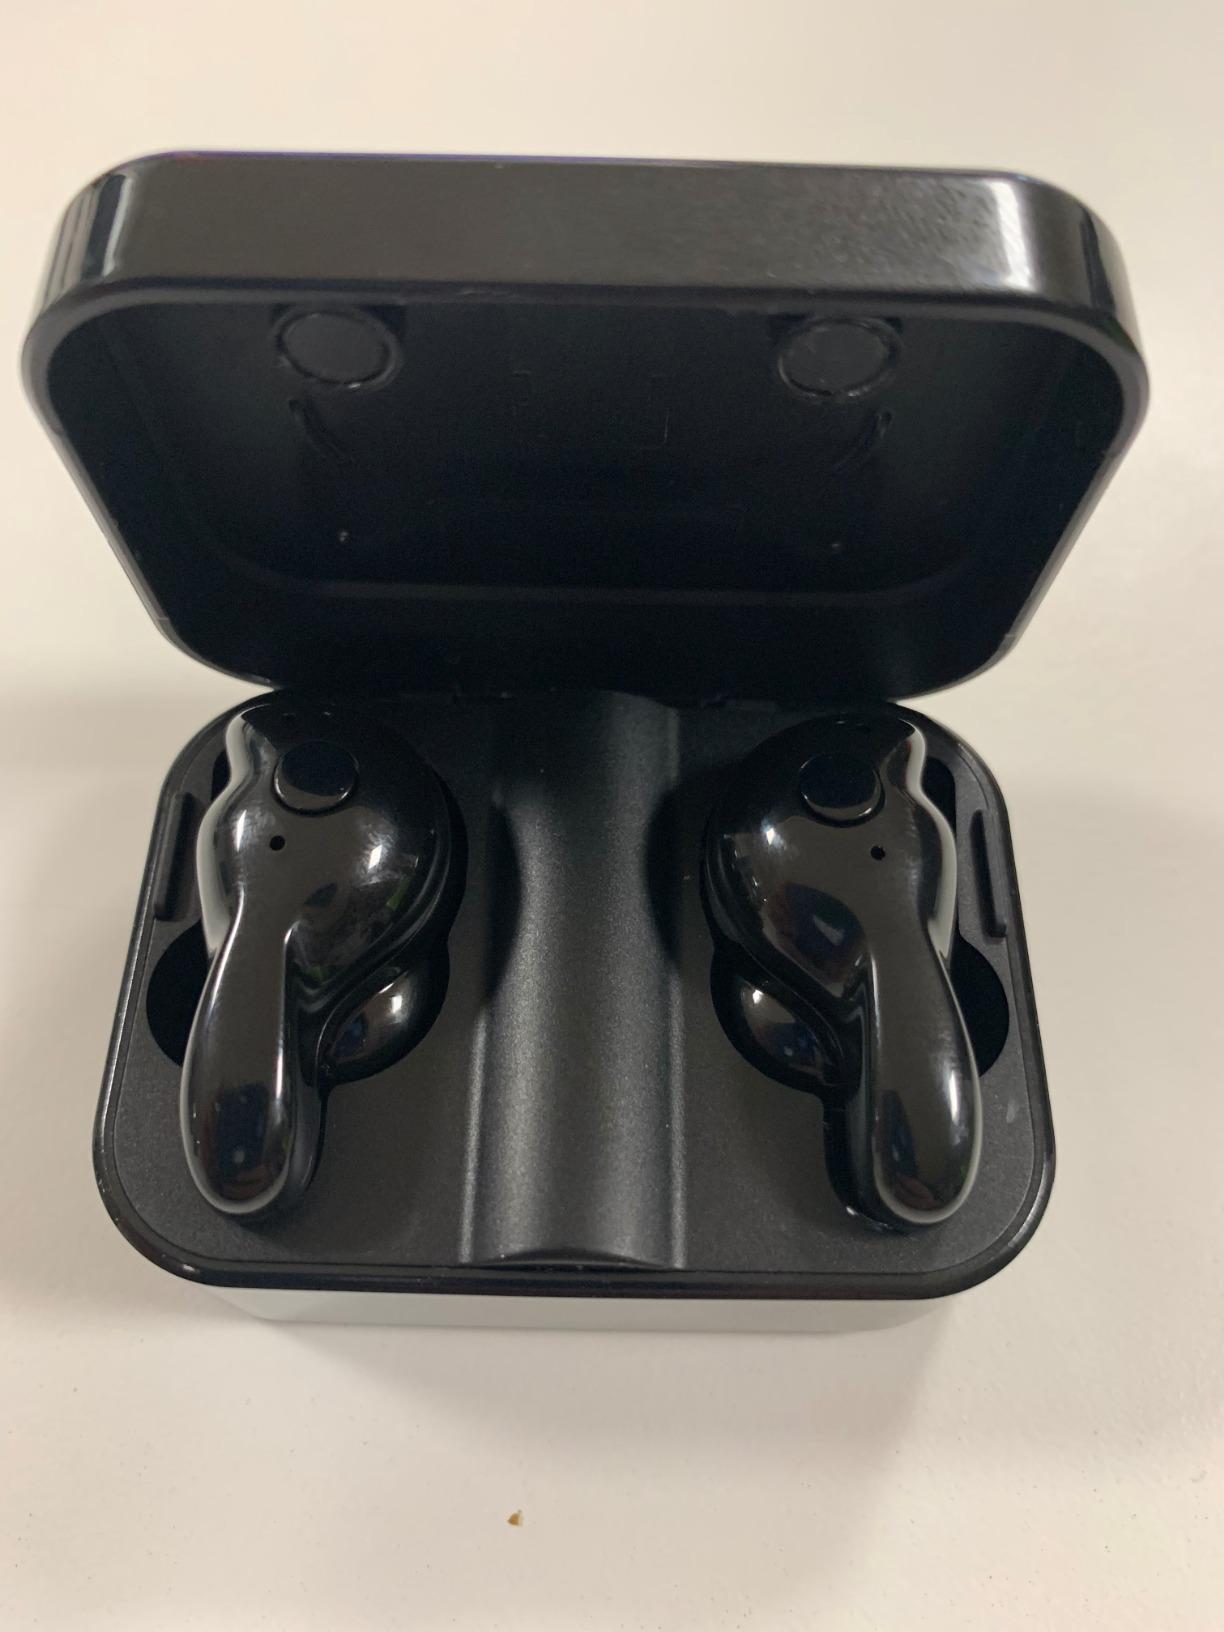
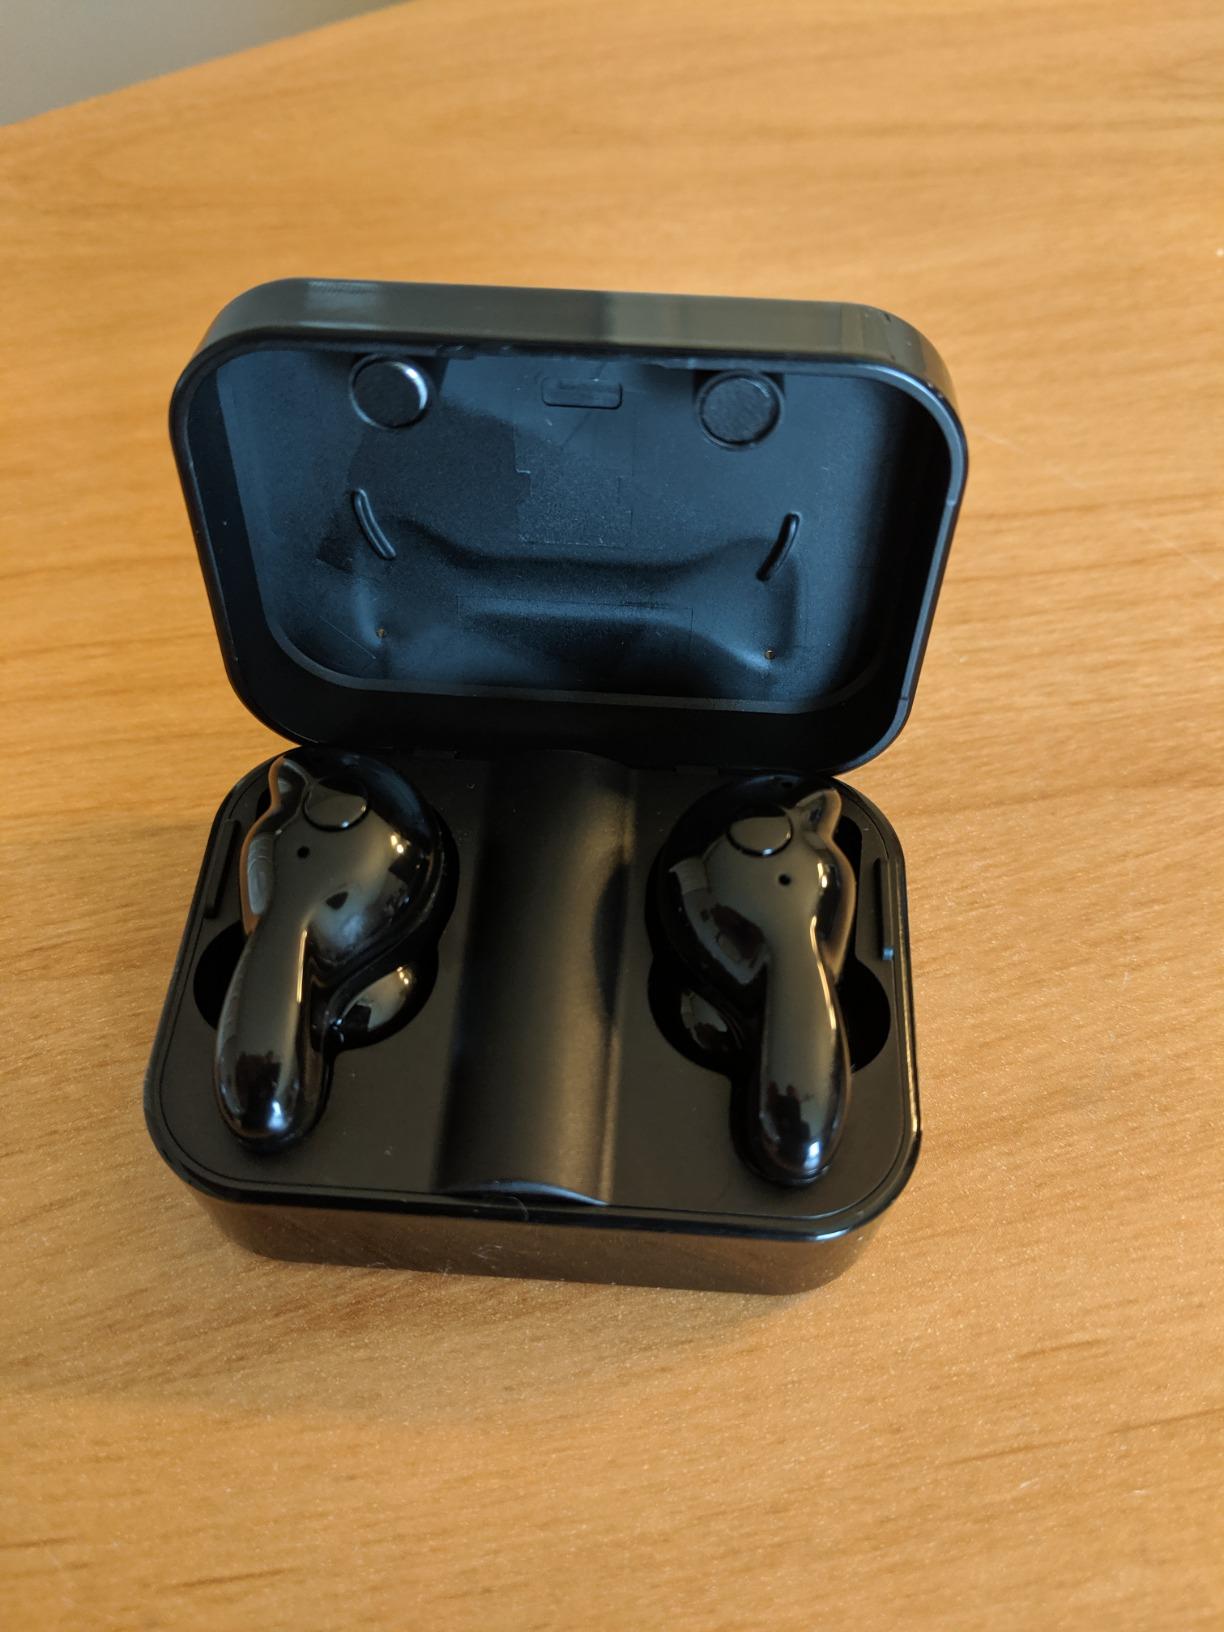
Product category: earbuds
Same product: yes